Pontanus (crater)

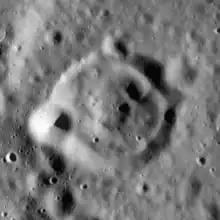
Satellite crater Pontanus E, north of Pontanus (LROC-WAC image)

Pontanus is a lunar impact crater that is located in the southern highlands of the Moon's near side. It lies approximately midway between the craters Sacrobosco to the north-northeast and Gemma Frisius to the south-southwest. It is 58 kilometers in diameter and 2,120 meters deep.